James Lind (naturalist)

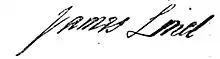
James Lind's signature

In addition to medicine, Lind was interested in a variety of sciences (botany, astronomy, meteorology, geology, chemistry, etc.), collected antiques and drawings, and was a silhouette artist and played the bassoon and flute. He was an expert in Pliny and Lucretius.